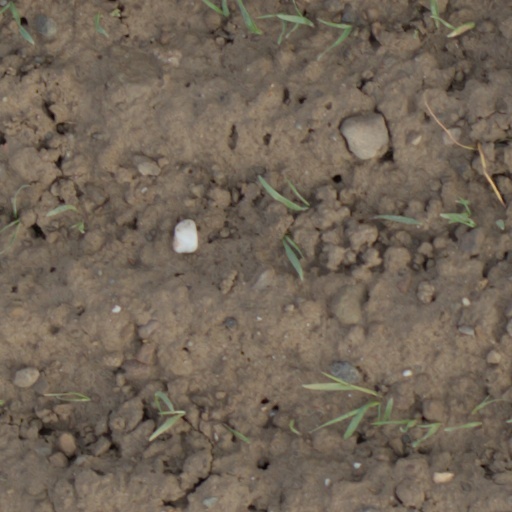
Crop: wheat